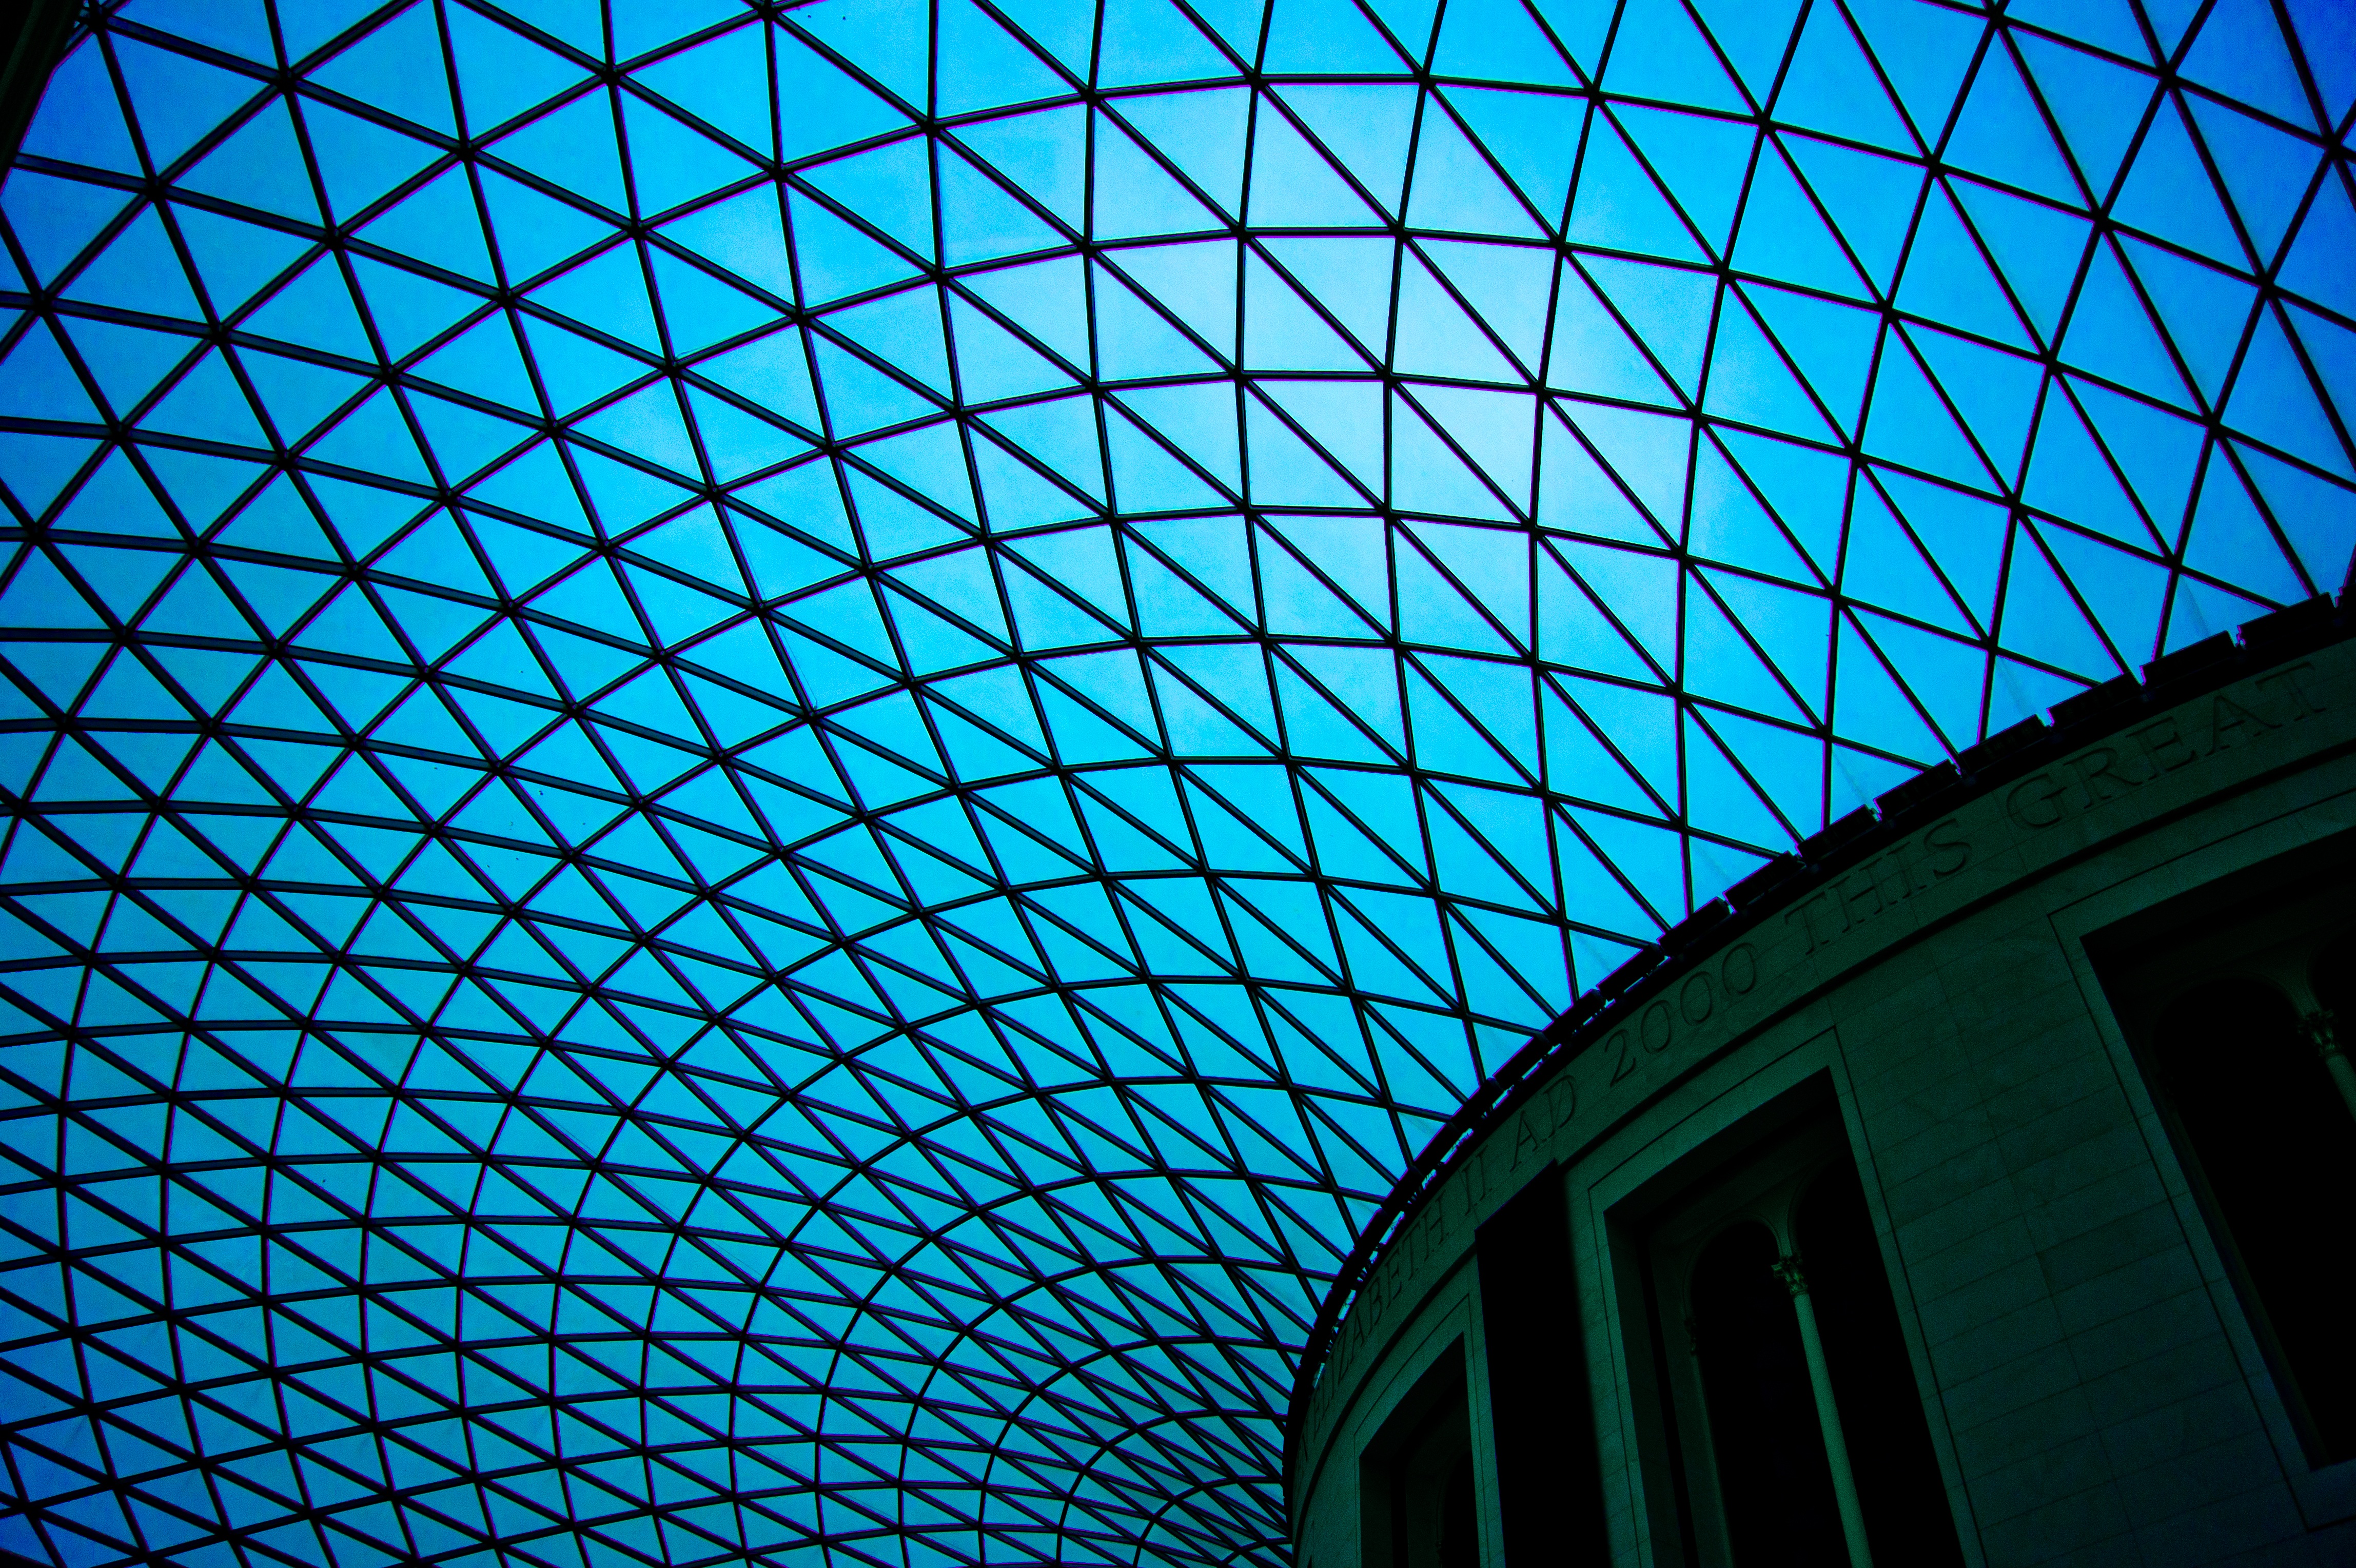
light, architecture, structure, city, skyscraper, ceiling, construction, line, museum, facade, blue, circle, london, design, symmetry, dome, shape, daylighting